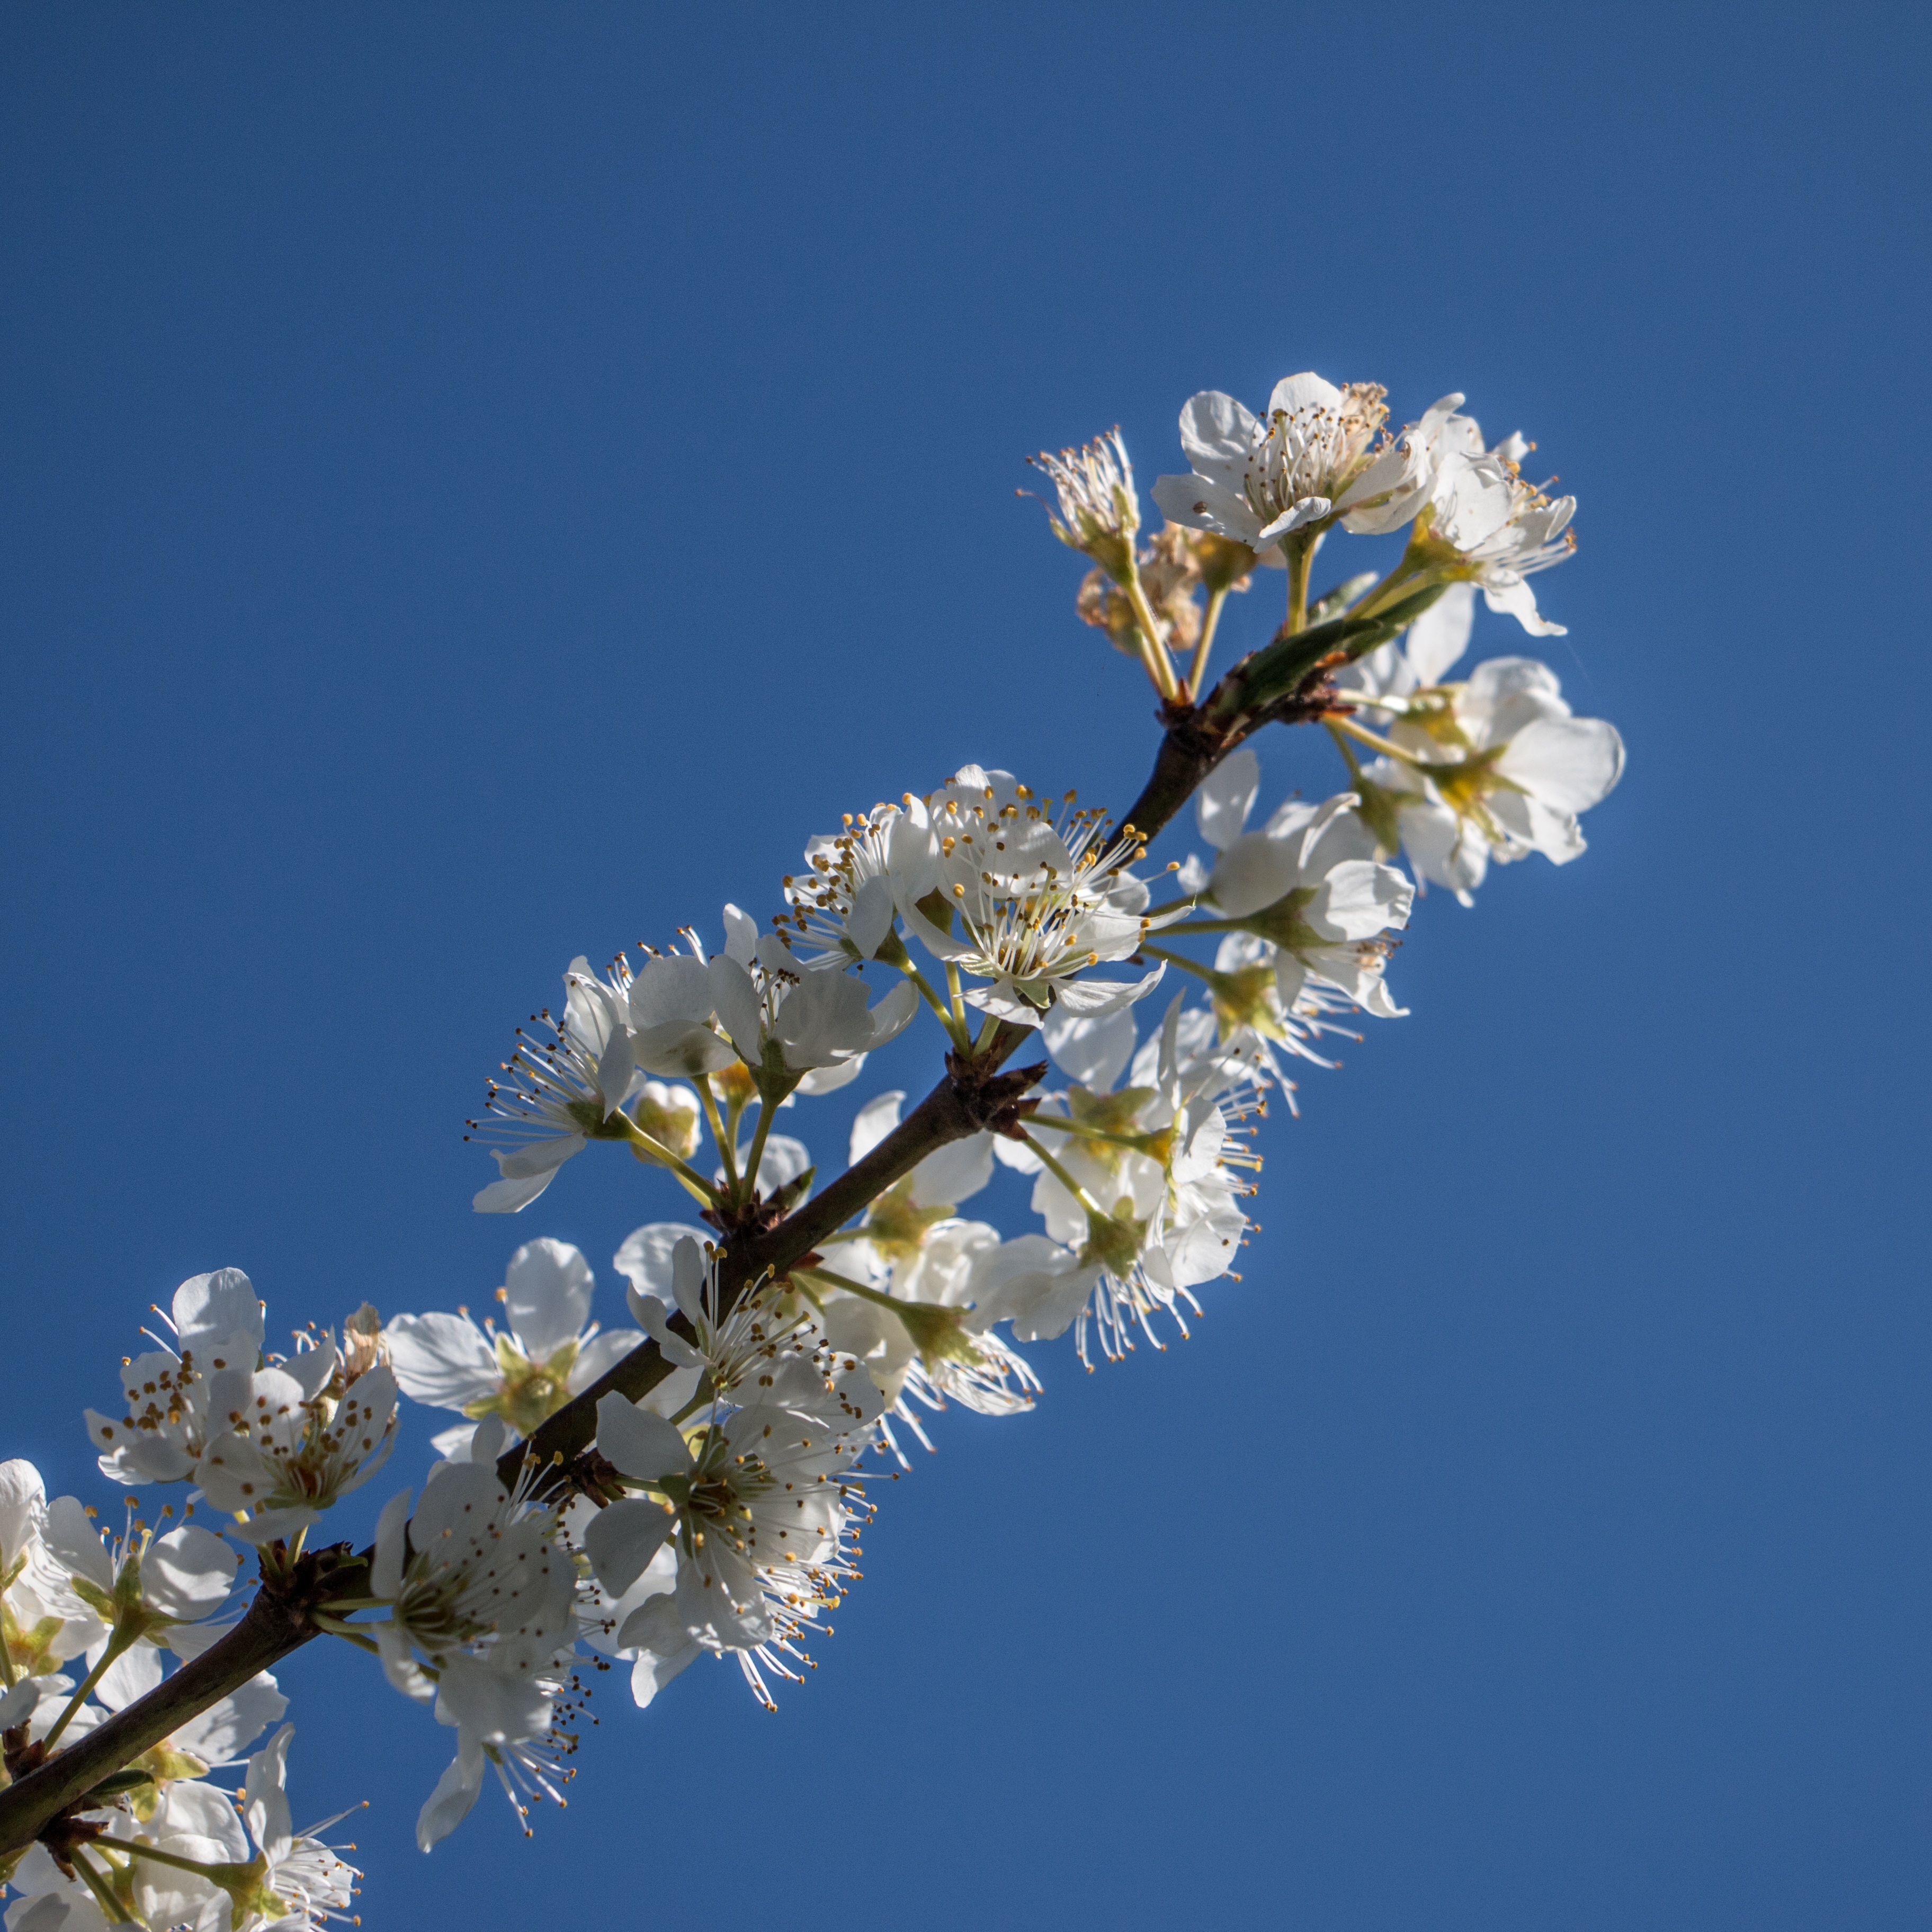
tree, nature, branch, blossom, plant, sky, white, flower, spring, produce, botany, yellow, garden, flora, cherry blossom, twig, wildflower, flowers, celeste, macro photography, flowering plant, land plant